Paharnic

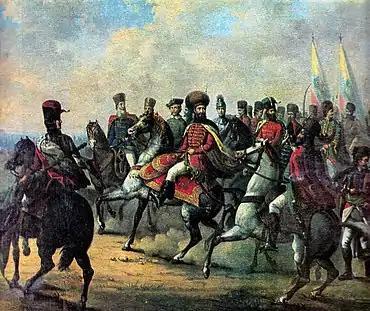
Michael the Brave and his military commanders, as depicted in 1857 by Nicolae Grigorescu

The "Paharnici" were assisted by their own private army, the "Păhărnicei" ("little "Paharnici"", singular "Păhărnicel"). At least originally, these were junior members of the aristocracy: the first known Moldavian "Păhărnicel", mentioned as such in December 1437, was a "Pan" Ureche. He had earlier been Iliaș I's "Paharnic", and went on to become his "Vornic" in 1438. At some point in or after 1479, Stephen the Great rewarded another "Păhărnicel", Cârstea, with the deeds to Coșești village. Also in Moldavia, "Paharnici" were the only ones mandated to pass judgment in cases involving their retinue. Other records show that they (assisted by the relevant "Pârcălabi") passed judgment in all cases directly involving wine, either at Cotnari or Hârlău. The "Paharnici" were nevertheless entirely subject to the Prince's expedient justice, as already shown in the 1480s, when Stephen the Great ordered the execution of his "Paharnic" Negrilă, for reasons unrecorded.